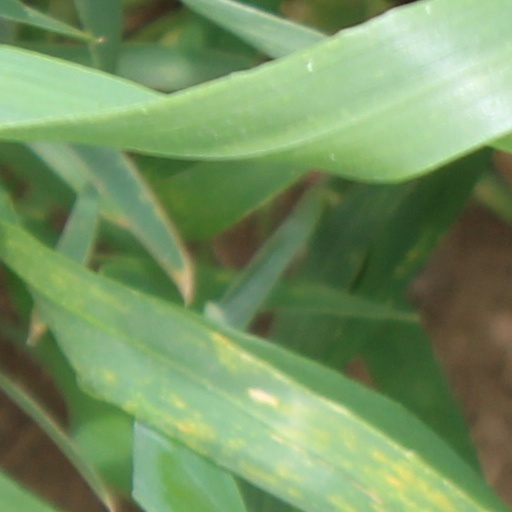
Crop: wheat